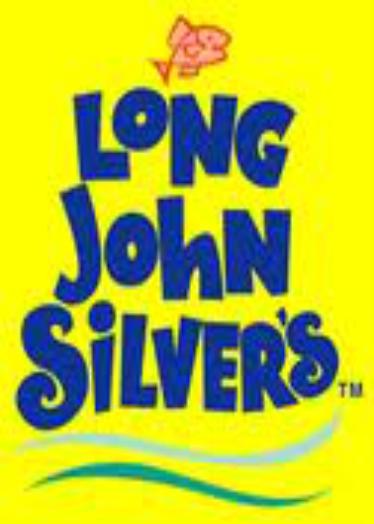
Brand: Long John Silver's
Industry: Food